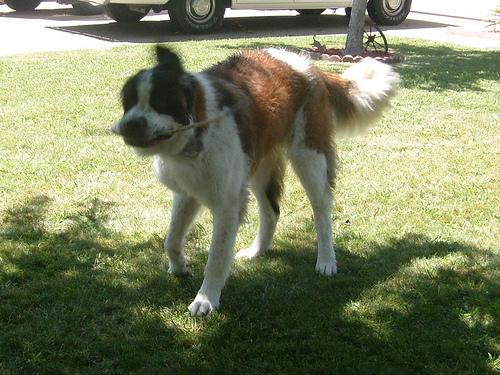
Breed: saint bernard